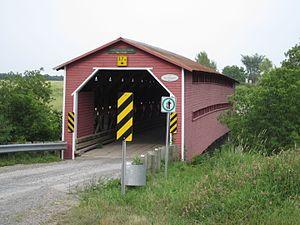
Le pont des Raymond à Bécancour vu du Nord
Le pont des Raymond est un pont couvert du Québec situé à Bécancour.